Mullion

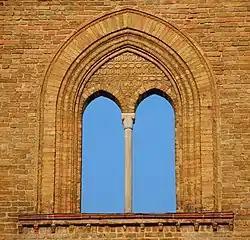
A mullioned window in the church of San Francesco of Lodi, Lombardy

A mullion is a vertical element that forms a division between units of a window or screen, or is used decoratively. When dividing adjacent window units its primary purpose is a rigid support to the glazing of the window. Its secondary purpose is to provide structural support to an arch or lintel above the window opening. Horizontal elements separating the head of a door from a window above are called transoms.